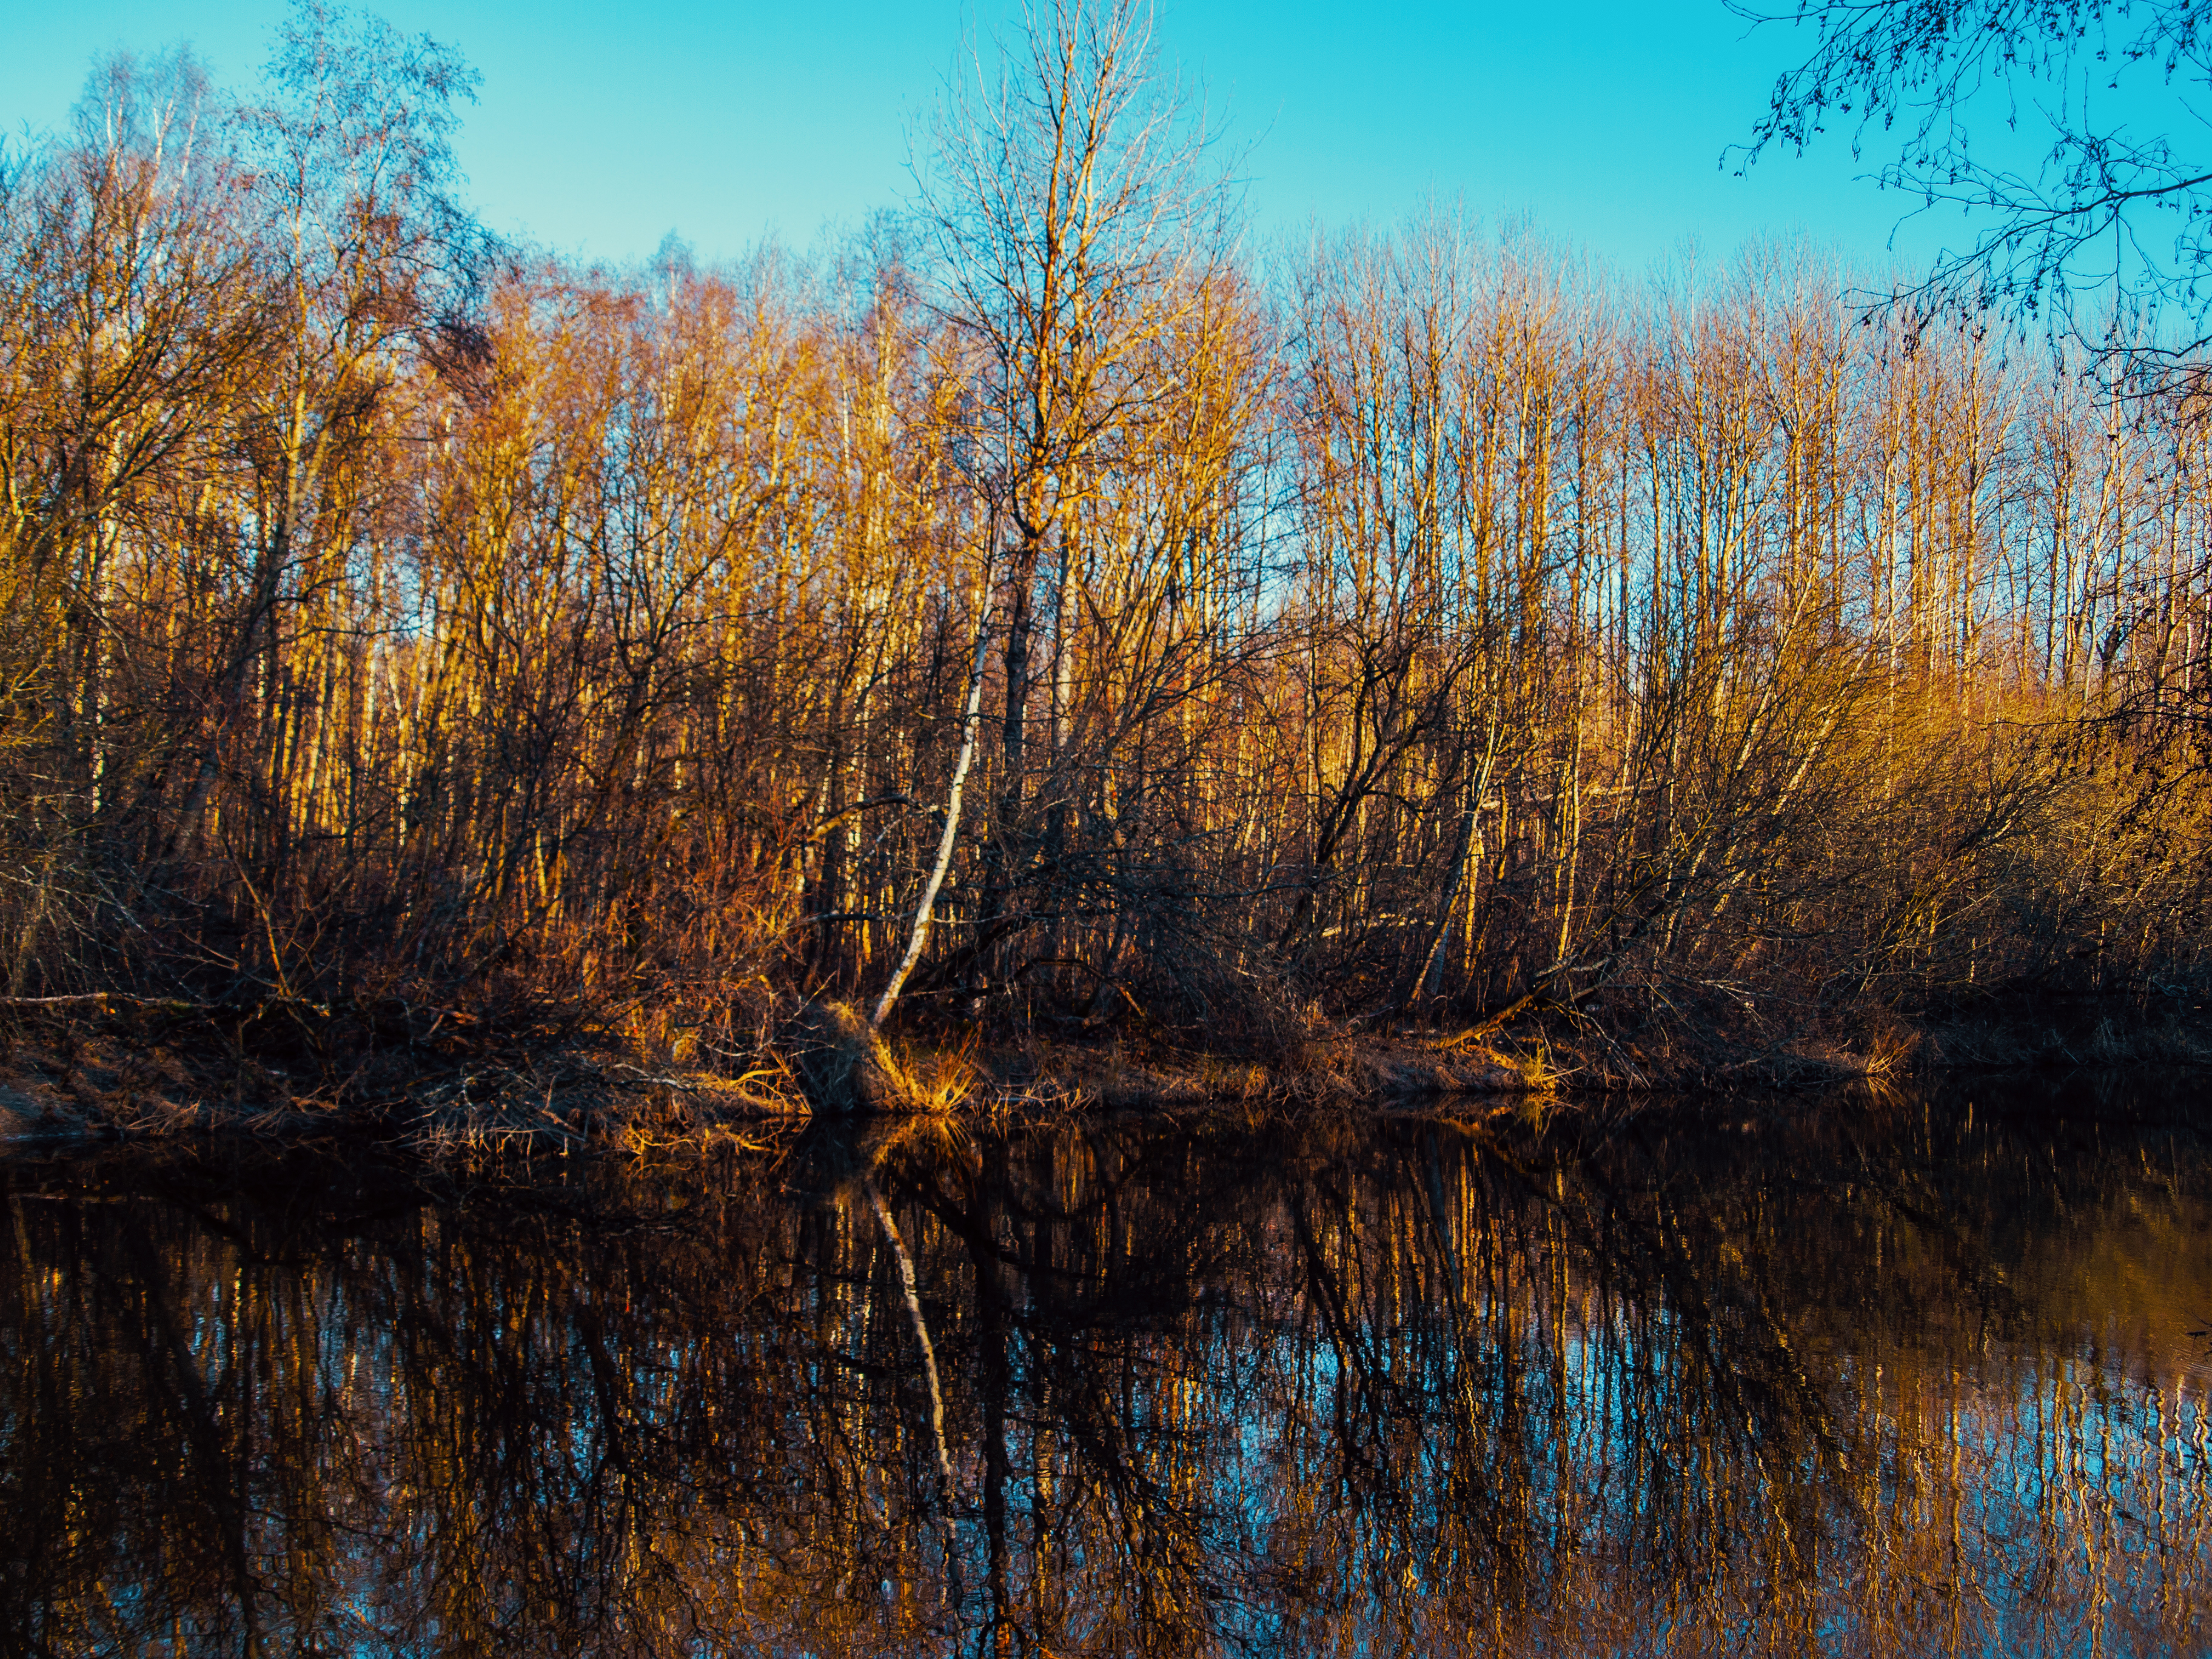
images, water, sky, plant community, twig, natural landscape, wood, vegetation, trunk, lacustrine plain, tree, fluvial landforms of streams, lake, grass, bank, riparian zone, plant, landscape, deciduous, grove, Freshwater marsh, tidal marsh, forest, wetland, grassland, wildlife, marsh, temperate broadleaf and mixed forest, reservoir, fen, larch, woodland, riparian forest, pond, bog, winter, prairie, Northern hardwood forest, floodplain, reflection, horizon, tropical and subtropical coniferous forests, symmetry, plant stem, creek, old growth forest, autumn, swamp, freezing, bayou, birch family, salt marsh, loch, evening, temperate coniferous forest, phragmites